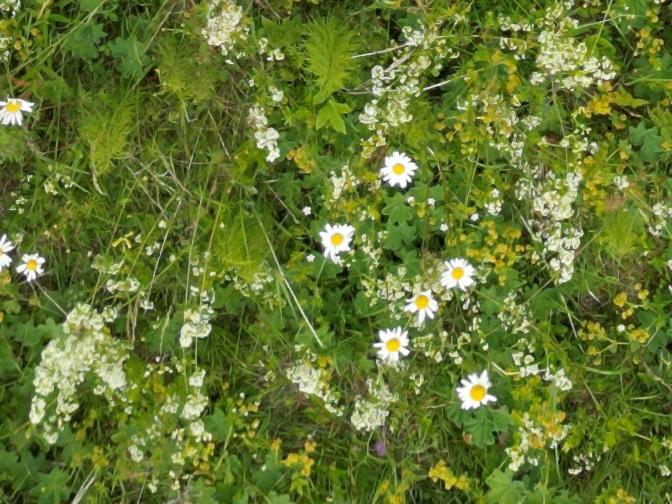
Flowers visible: yarrow flowers,  daisy flowers, yarrow flowers, yarrow flowers, yarrow flowers,  daisy flowers,  daisy flowers, yarrow flowers, yarrow flowers,  daisy flowers